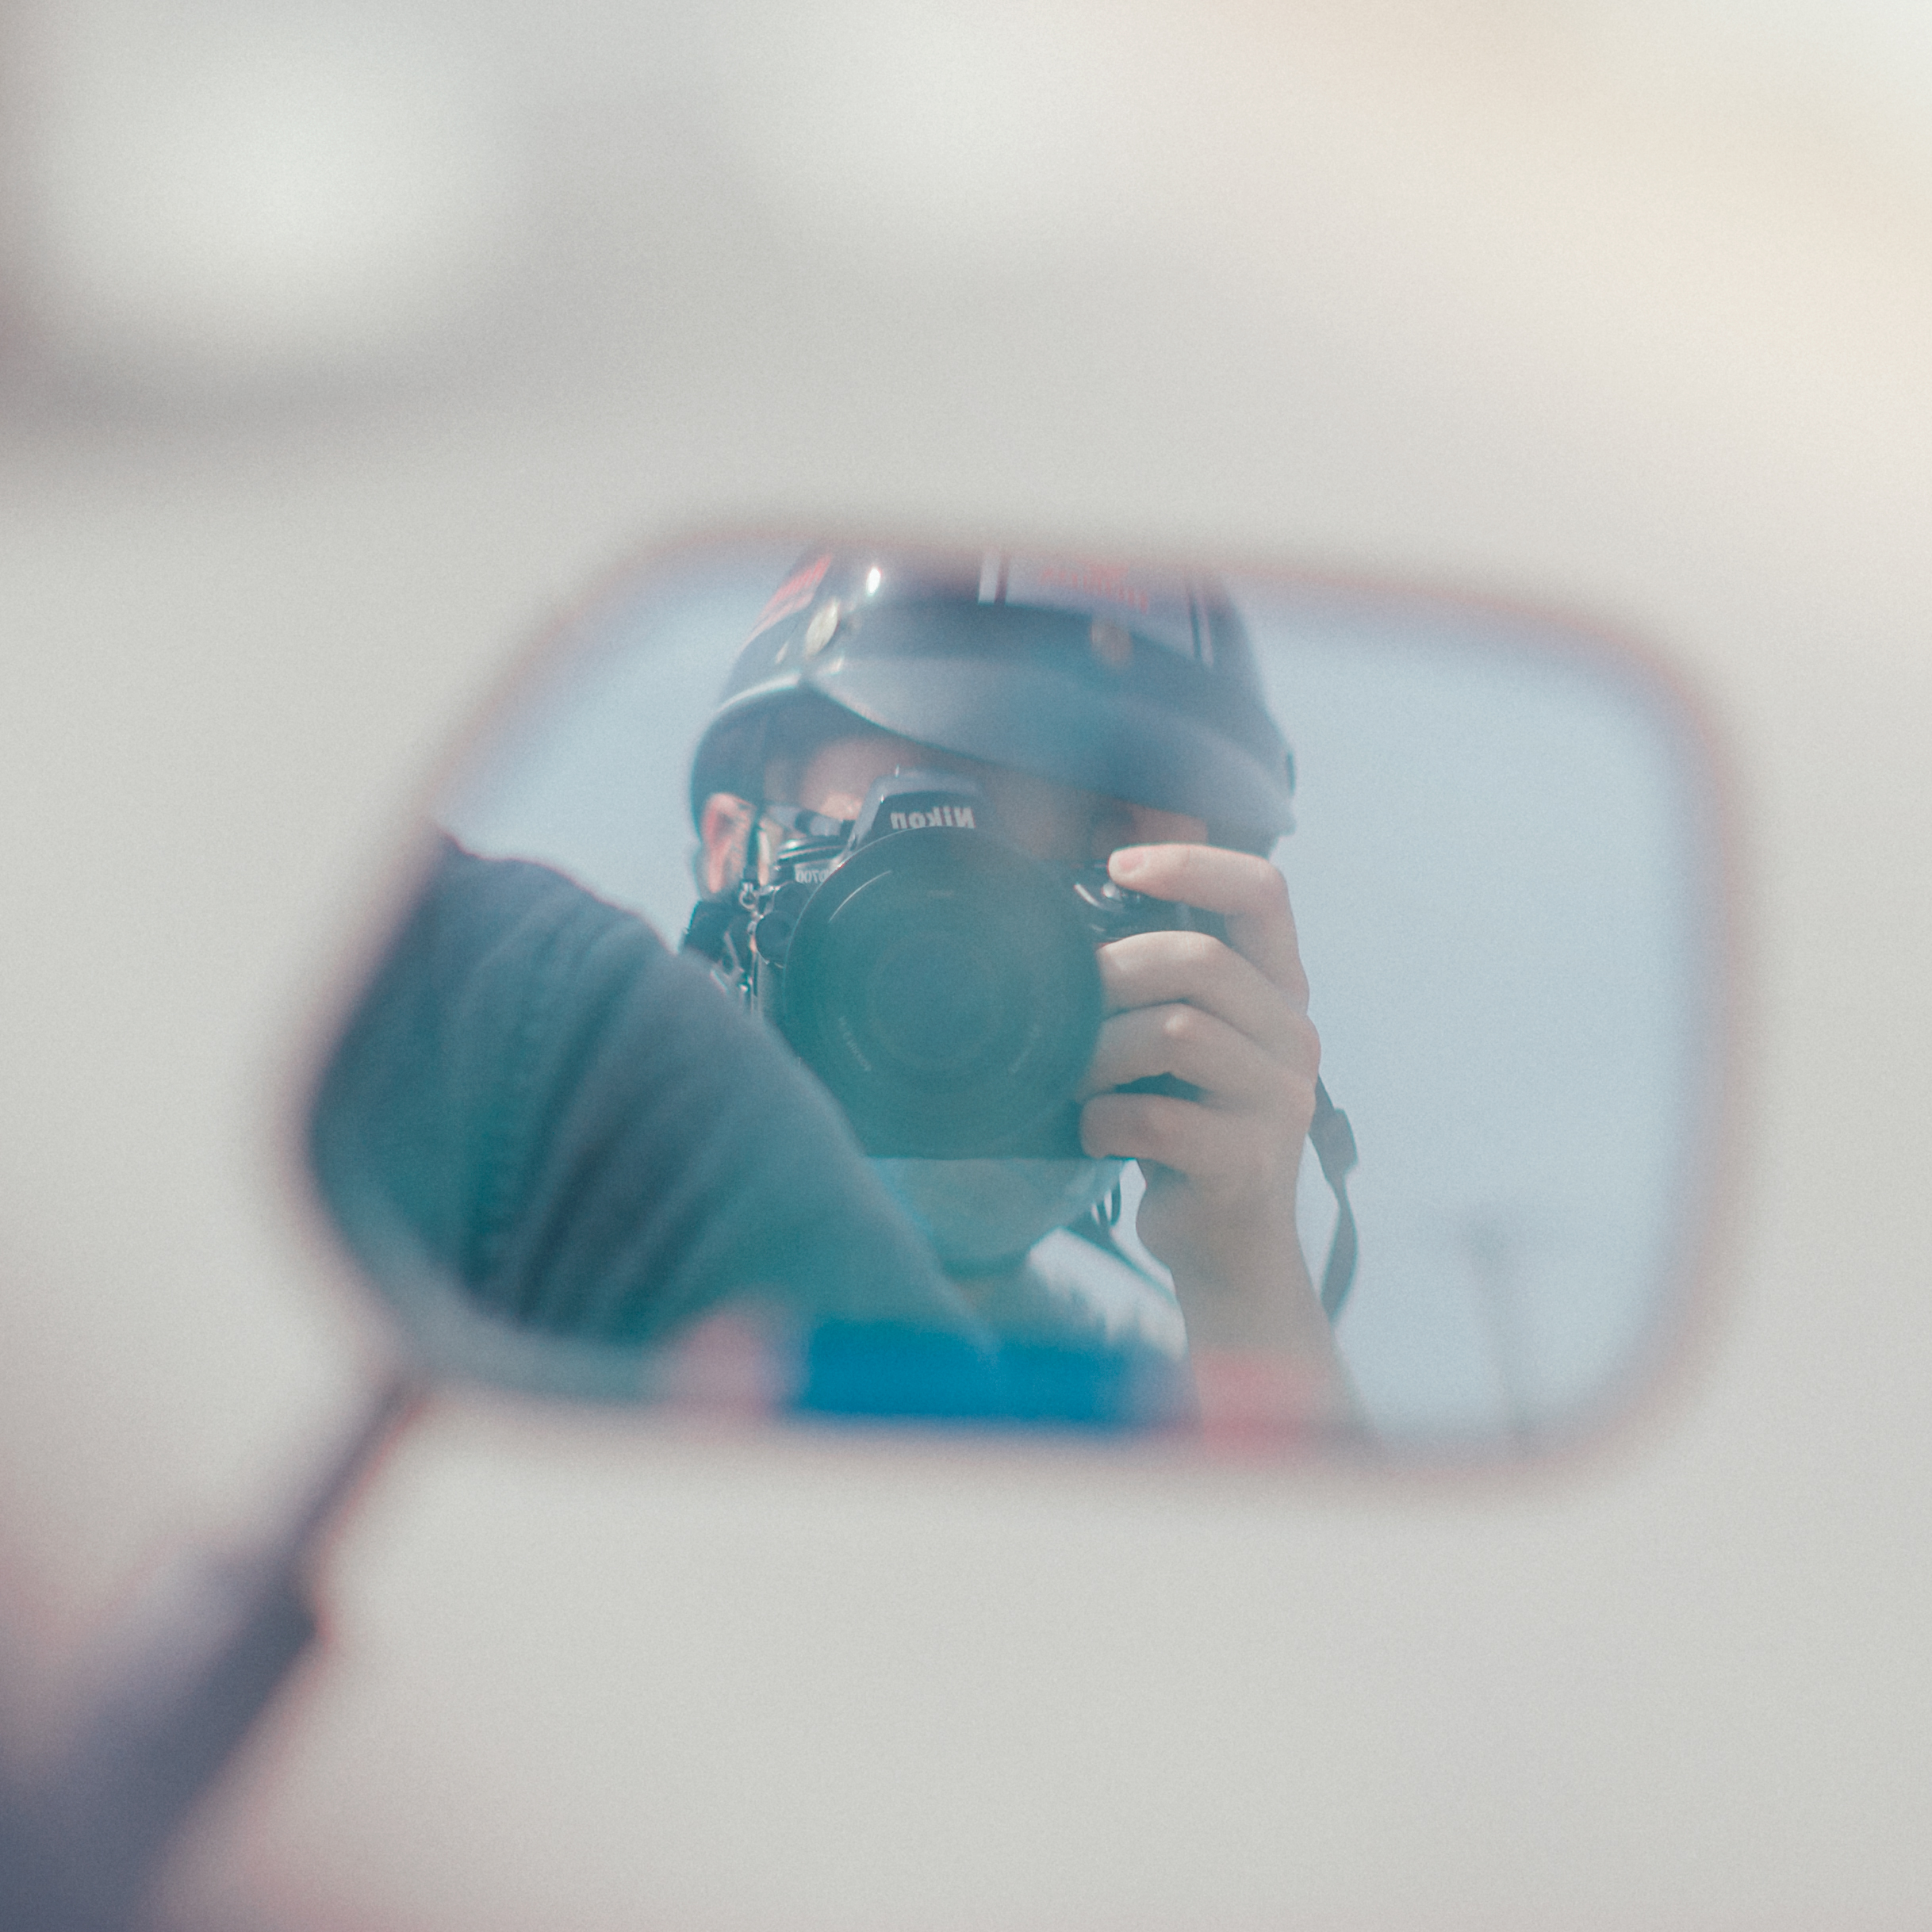
landscape, sunlight, sky, travel, happy, blue, photograph, eyewear, glasses, photography, close up, vision care, sunglasses, hand, girl, macro photography